Harindranath Chattopadhyay

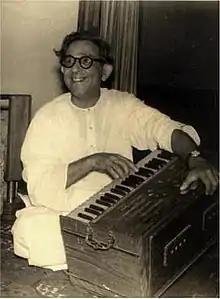
Harindranath Chattopadhyaya

Harindranath Chattopadhyay (2 April 1898 – 23 June 1990) was an Indian English poet, dramatist, actor, musician and a member of the 1st Lok Sabha from Vijayawada constituency. He was the younger brother of Sarojini Naidu, the second woman President of the Indian National Congress and first Indian woman to hold the position, and Virendranath Chattopadhyay, an international communist revolutionary. The Government of India awarded him the civilian honour of the Padma Bhushan in 1973.